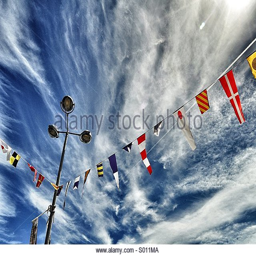
nautical flags on a summers day